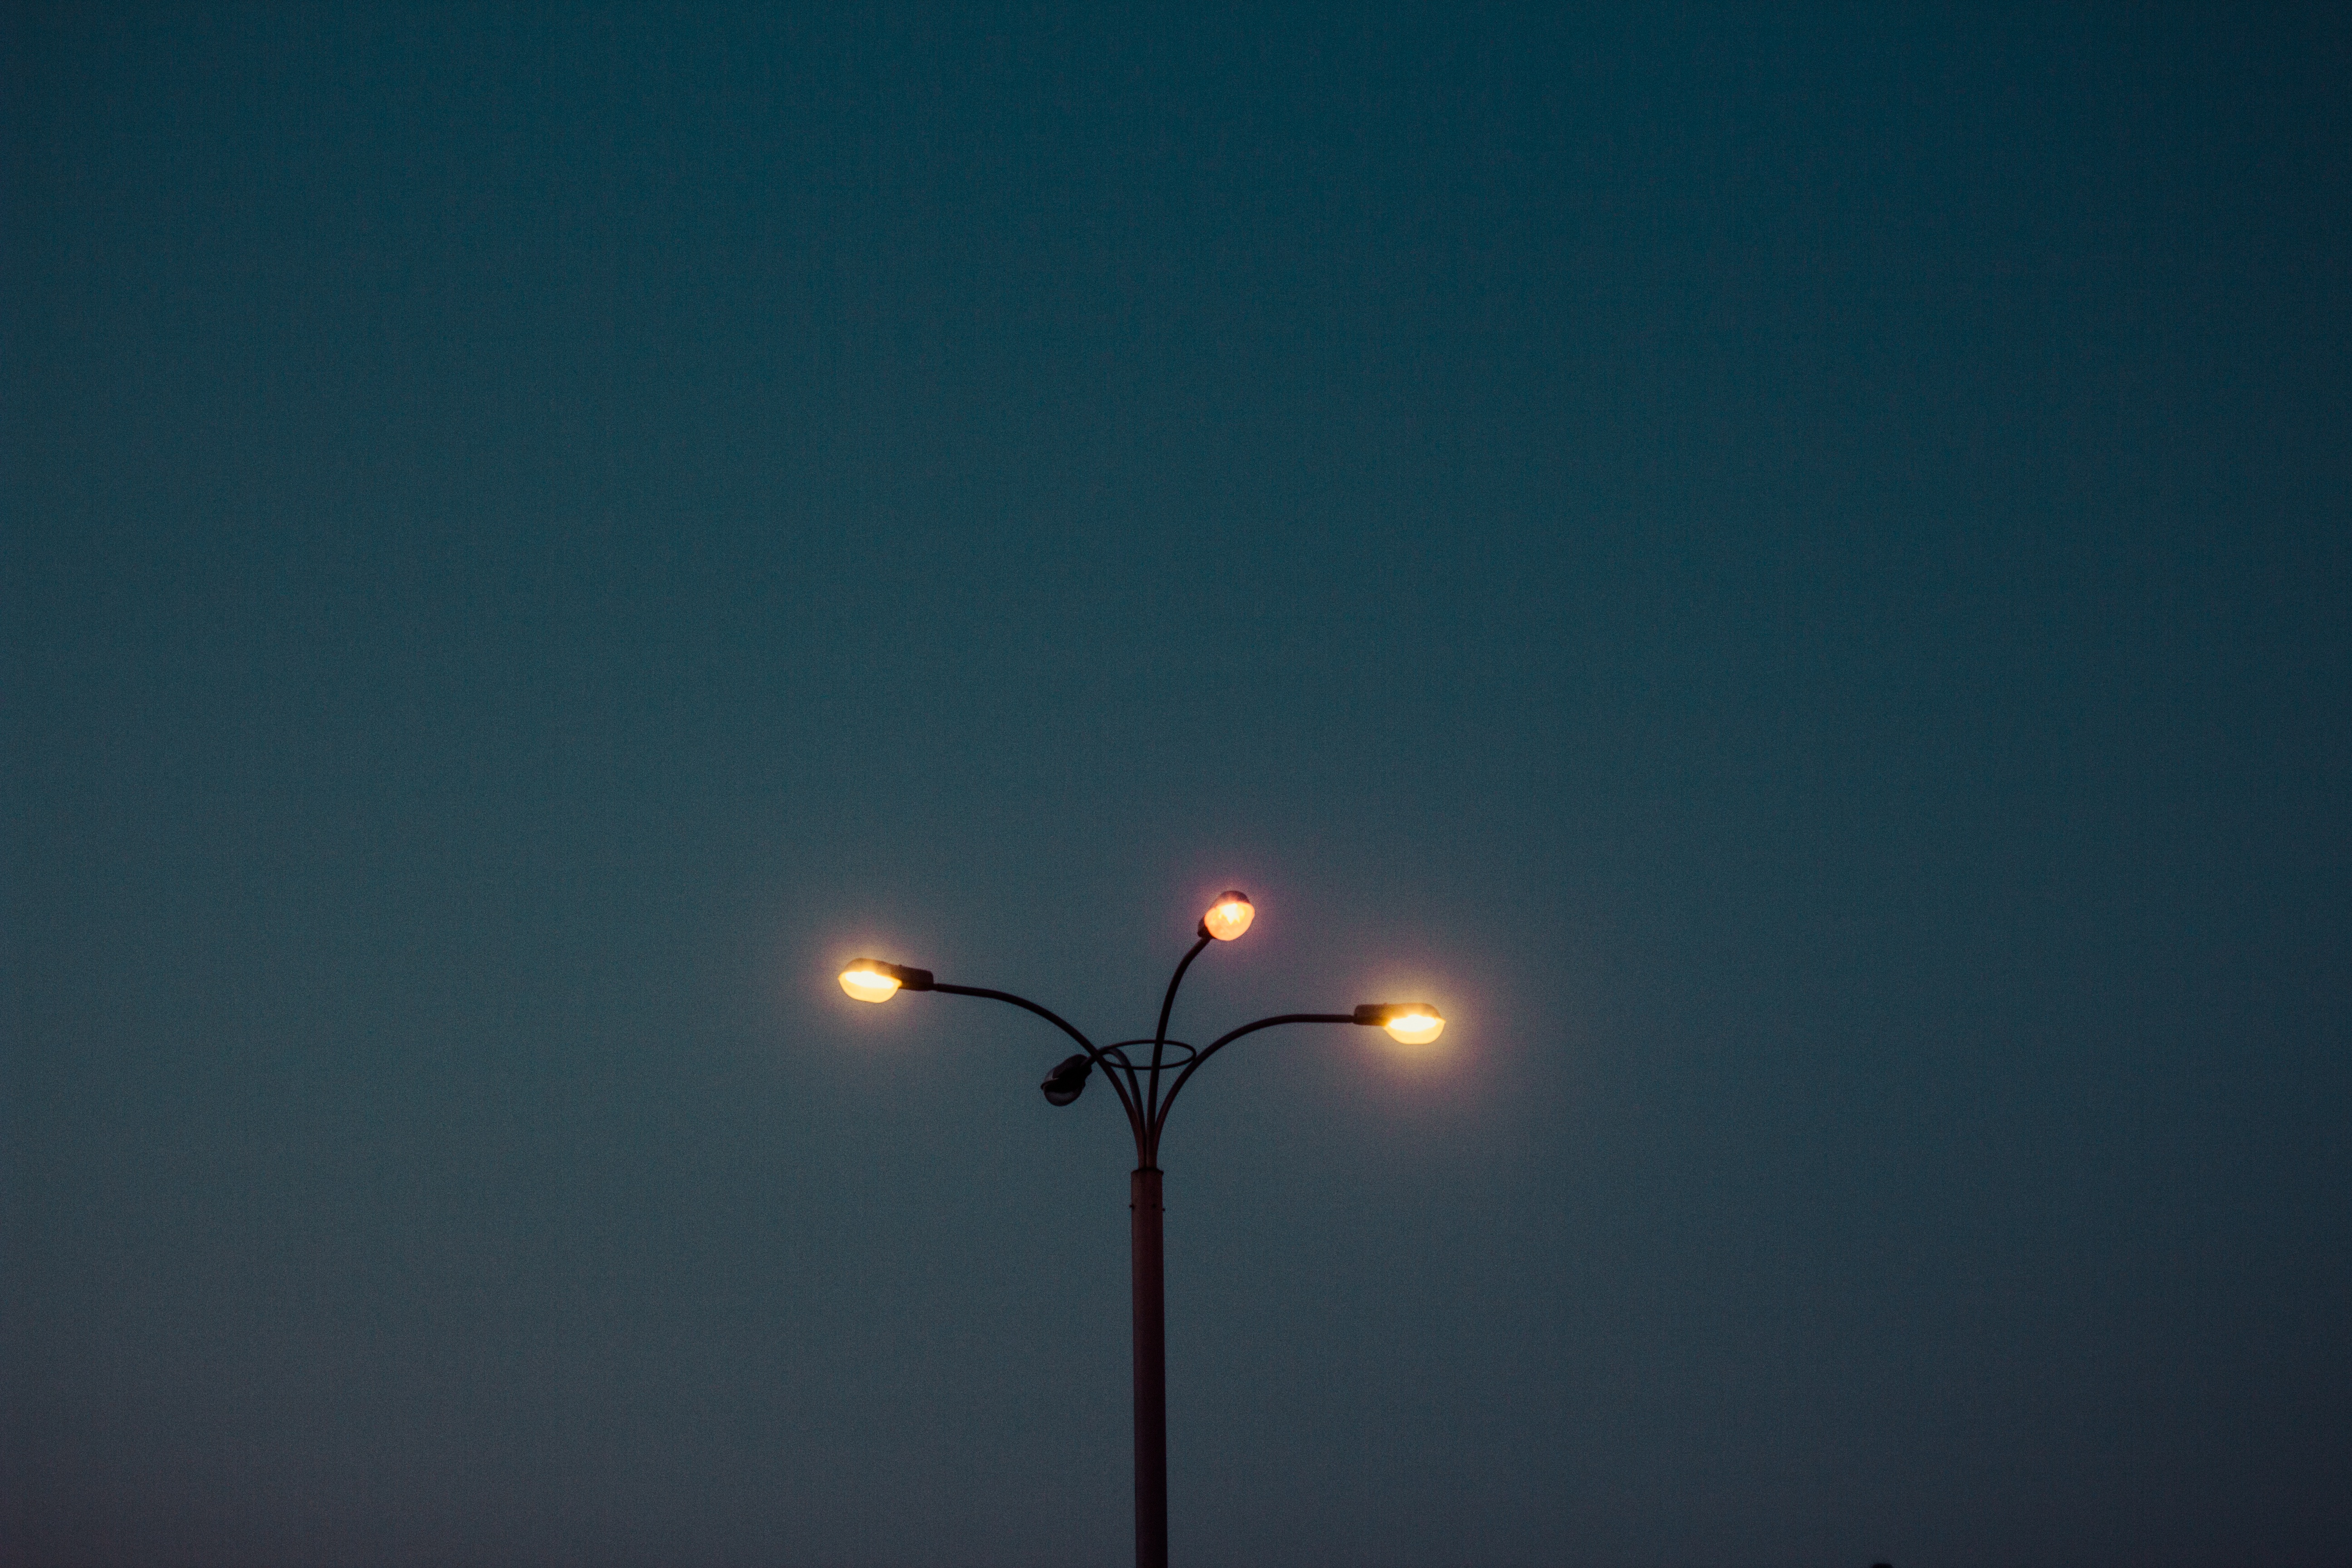
light, cloud, sky, night, wind, atmosphere, darkness, street light, lighting, light fixture, atmosphere of earth